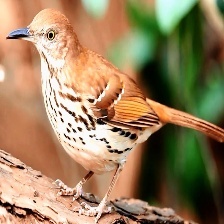
Species: BROWN THRASHER
Scientific name: TOXOSTOMA RUFUM